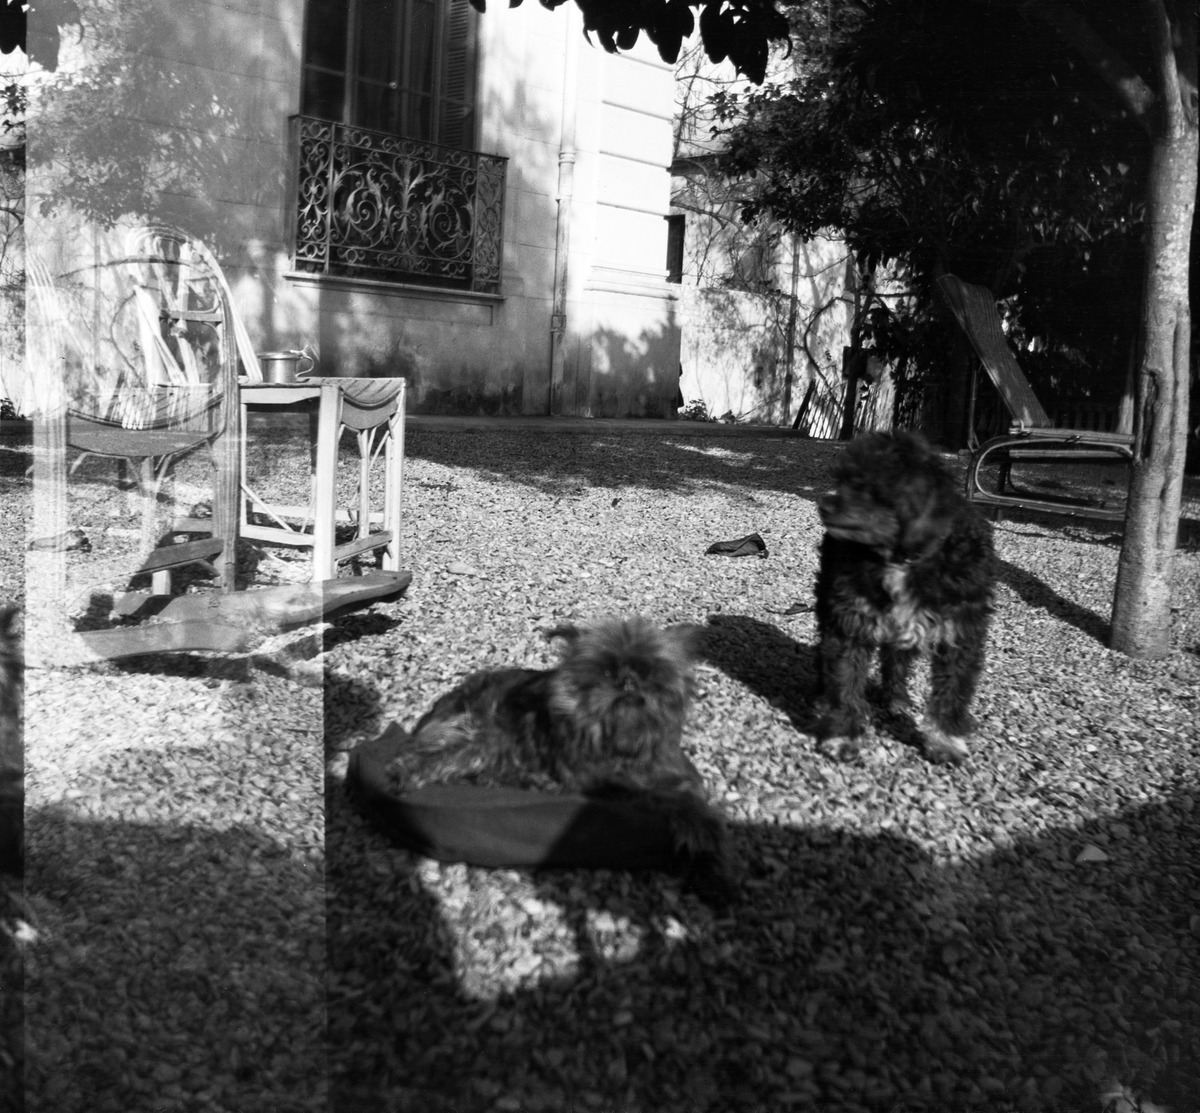
Valokuvaaja Constantin Grünbergin (s
sisällön kuvaus: Valokuvaaja Constantin Grünbergin (s. 1891, Pietari –1973) perheen koirat hänen ollessaan teini-ikäinen Antibesissa Ranskassa. mustavalkoinen
Kuvaaja: Grünberg, Constantin, valokuvaaja
Ajankohta: kuvausaika 1905 n.
Aiheet: rakennukset, pihat, puut, parvekkeet, sora, koira